Clover Downtown Historic District

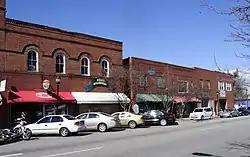
Clover Downtown Historic District, March 2012

Clover Downtown Historic District is a national historic district located at Clover, York County, South Carolina. It encompasses 14 contributing buildings in the central business district of Clover. The buildings are predominantly one to three-story masonry commercial buildings built between the mid-1880s and about 1935.